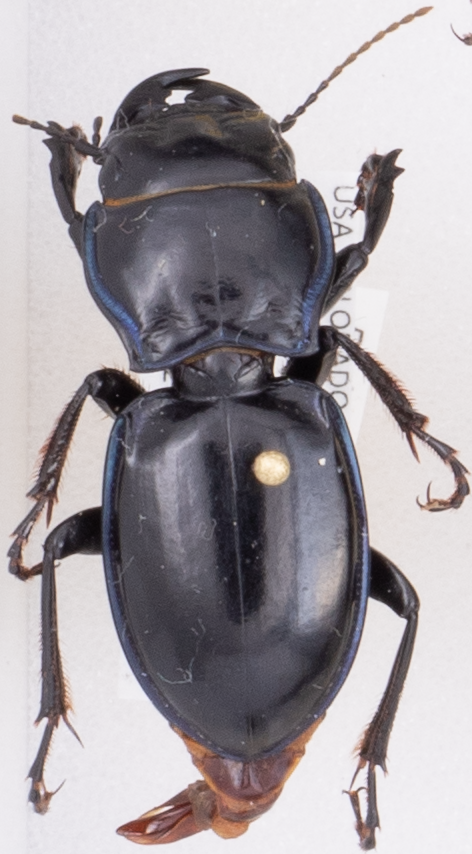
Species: Pasimachus elongatus
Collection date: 2015-07-23
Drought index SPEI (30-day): -0.2
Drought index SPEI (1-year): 1.45
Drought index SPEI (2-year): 1.498